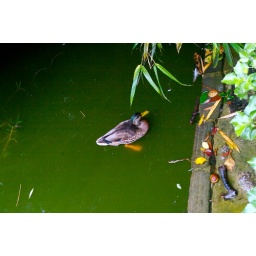
duck in green water